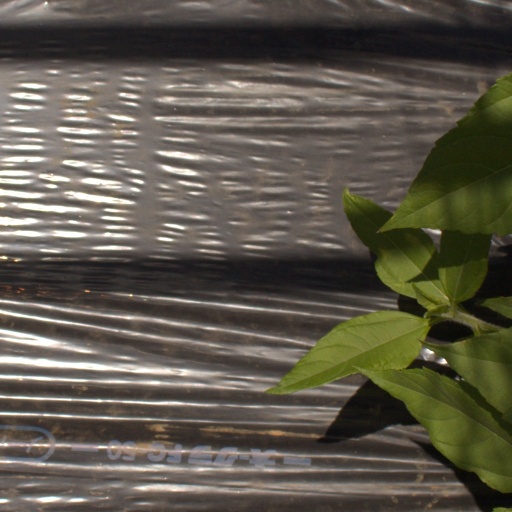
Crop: Jerusalem artichoke